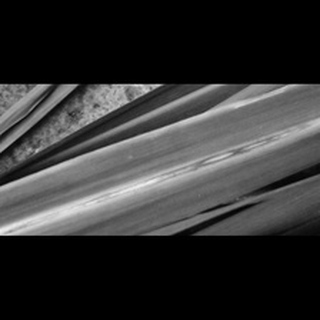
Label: sugarcane_red_rot